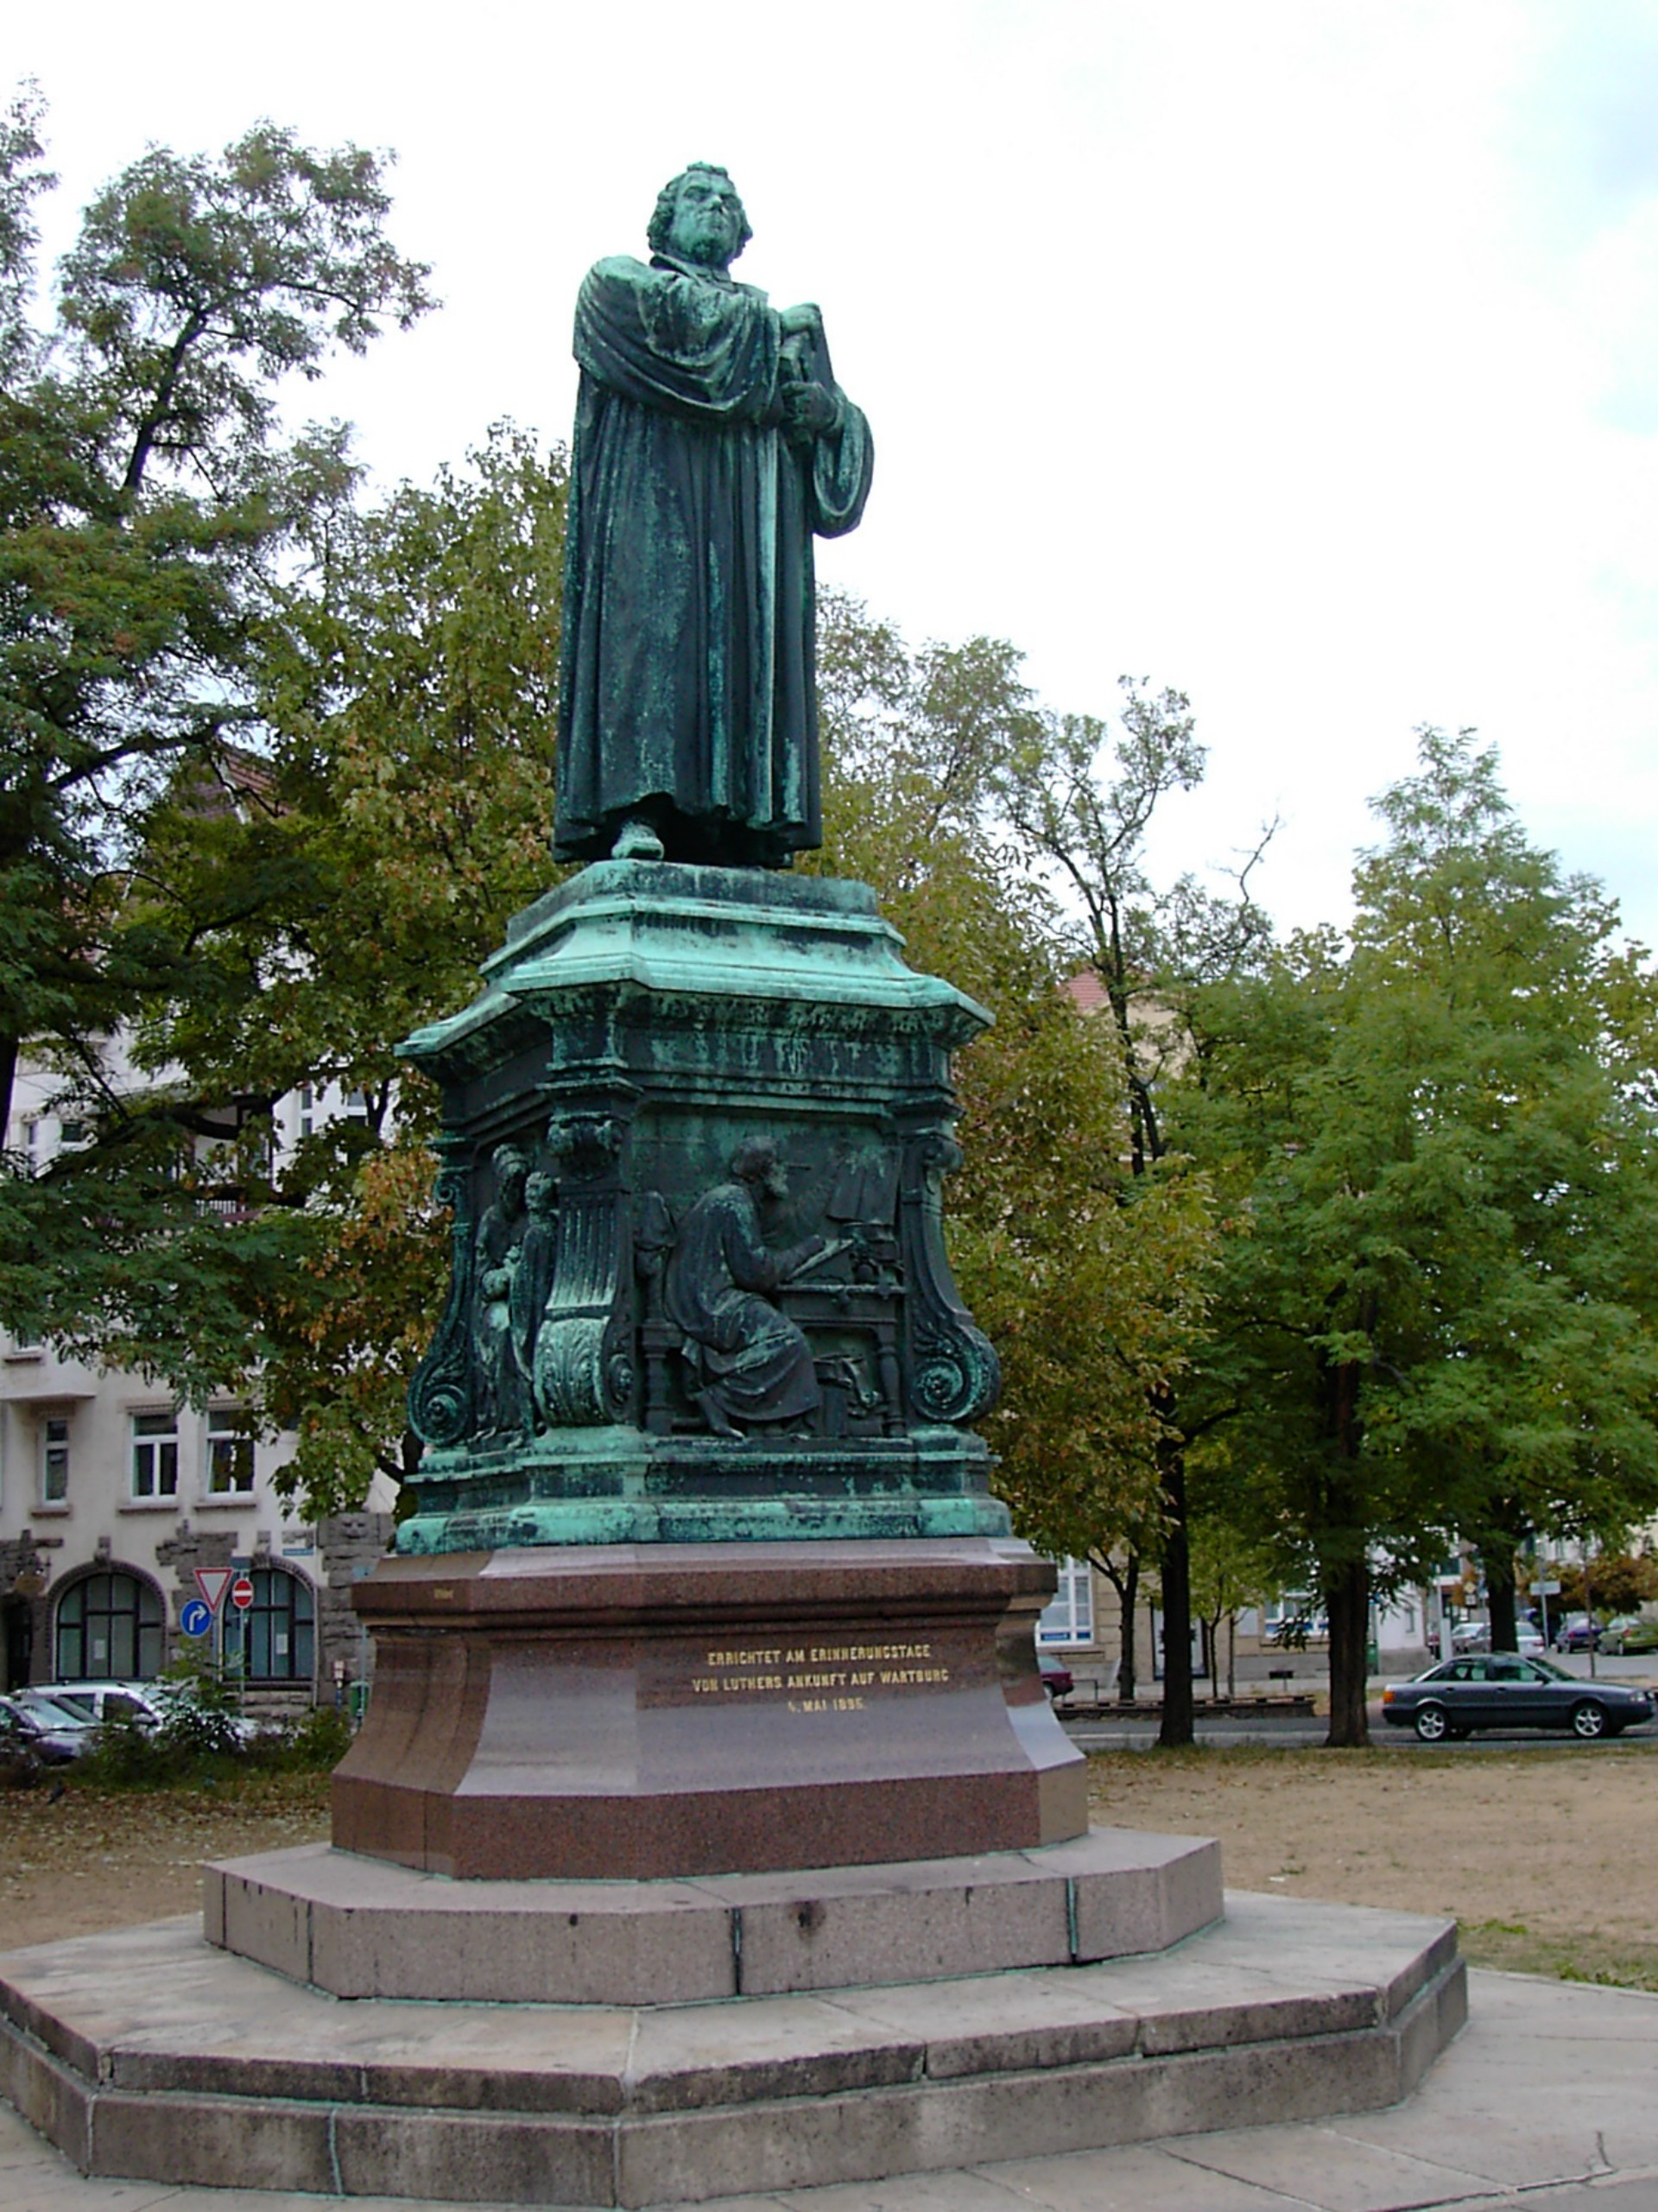
monument, statue, plaza, landmark, sculpture, memorial, art, figure, bronze, water feature, eisenach, bronze statue, still image, charles square, martin luther, polished stone base